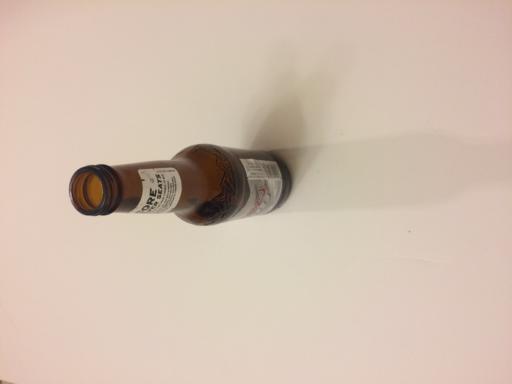
Label: glass